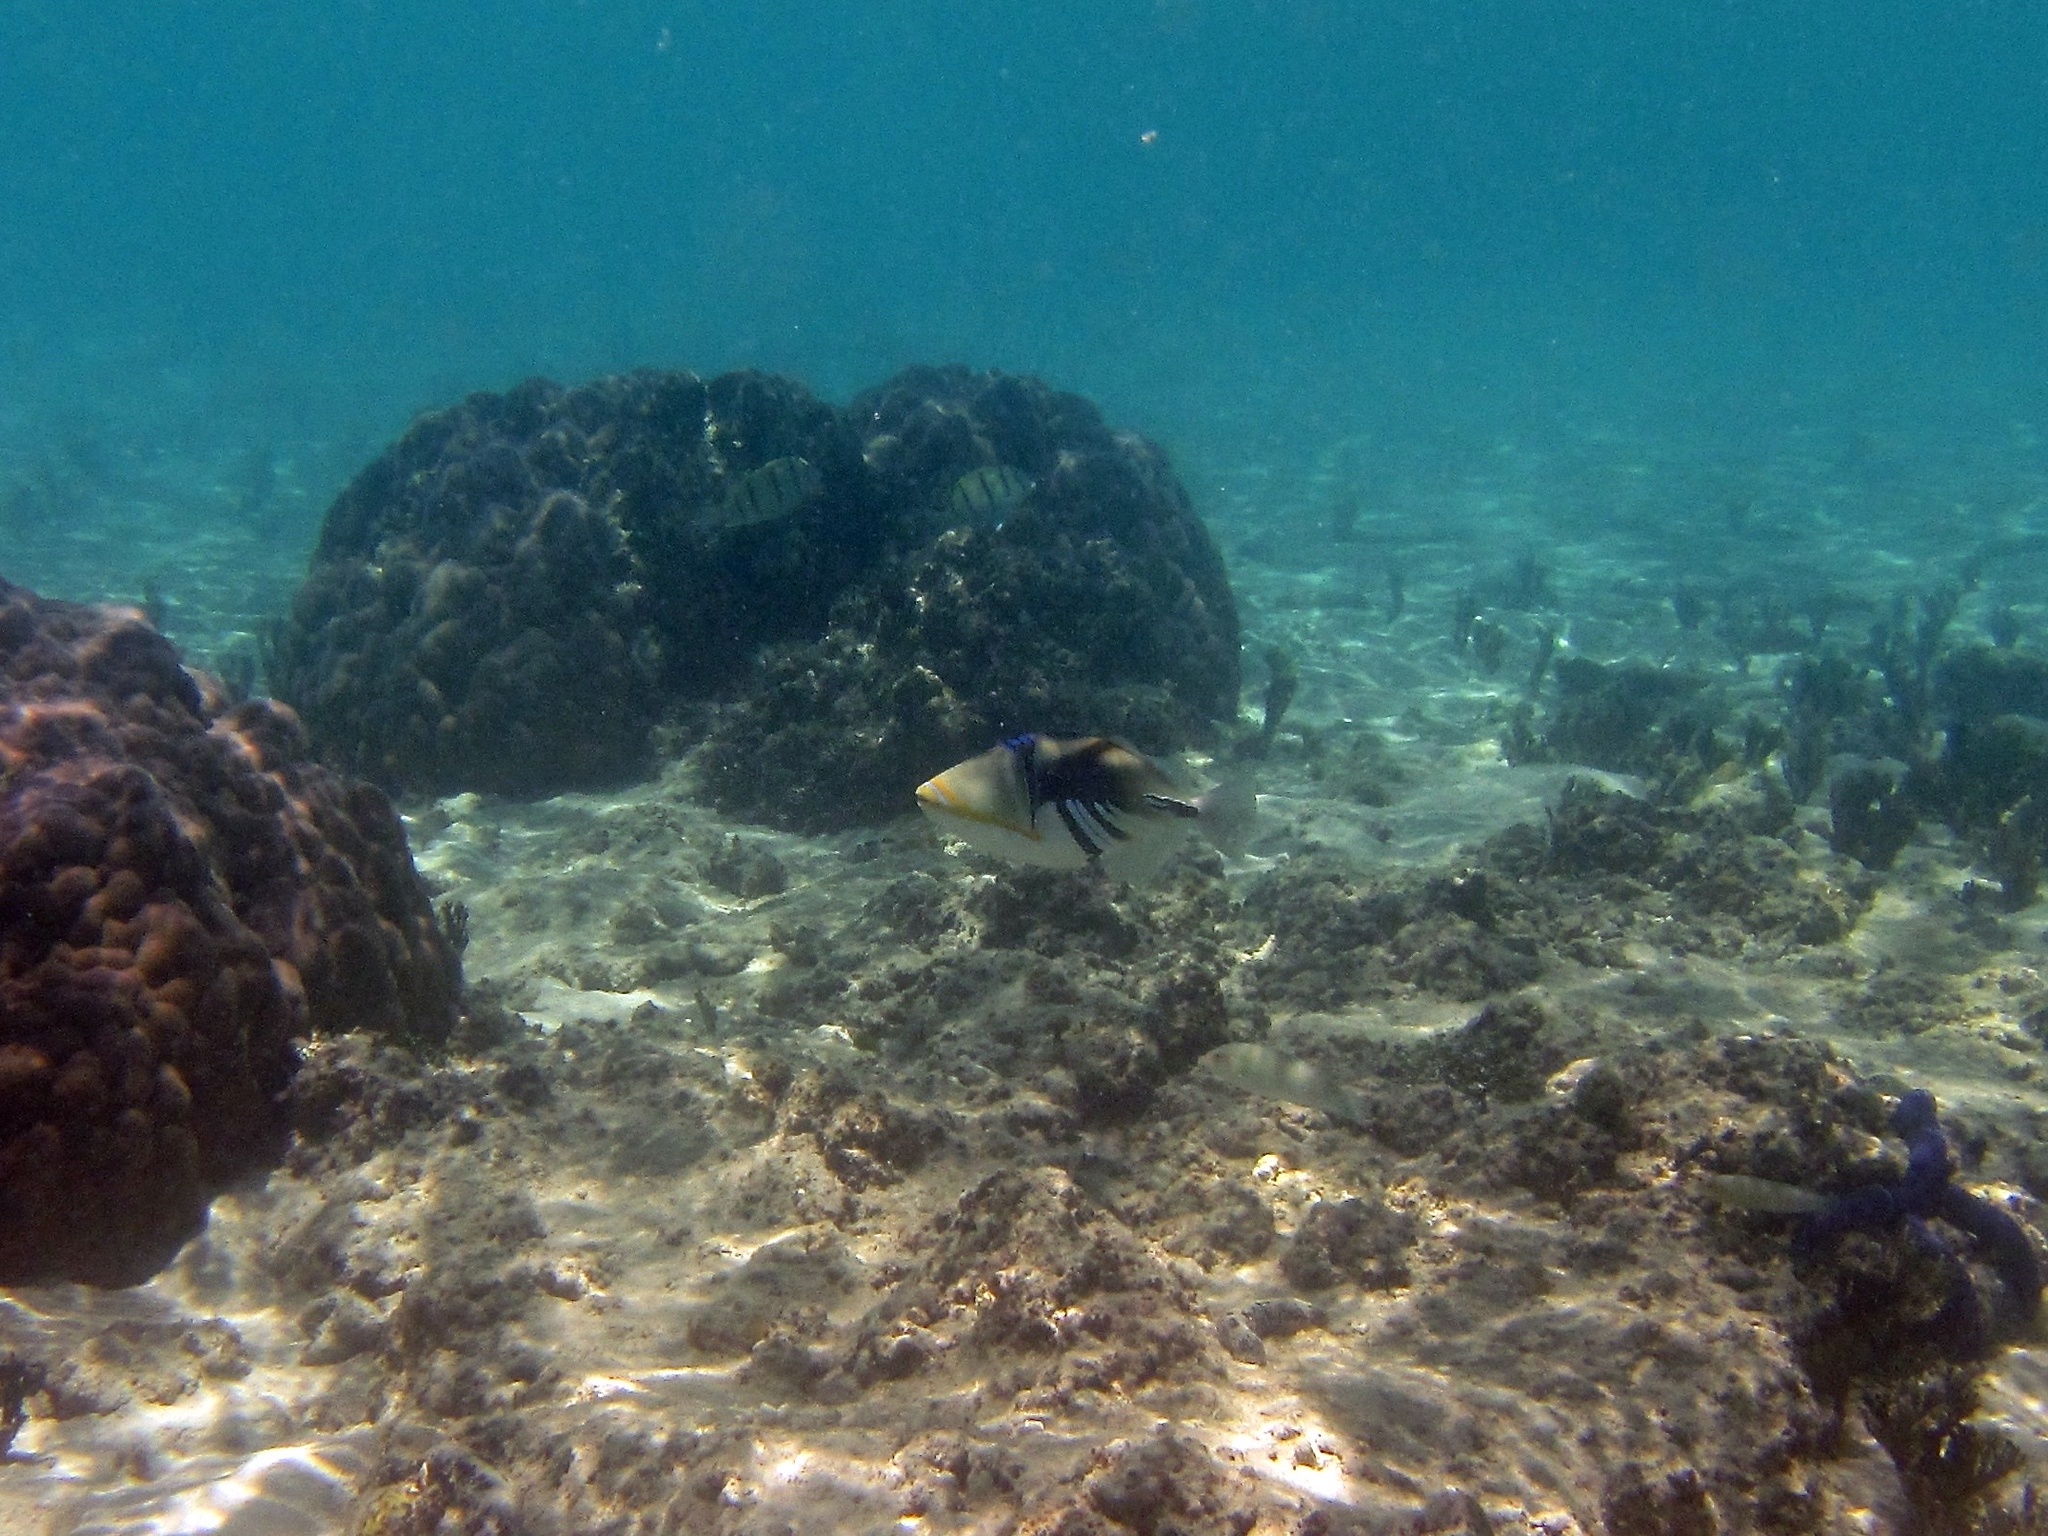
Rhinecanthus aculeatus (Lagoon Triggerfish)